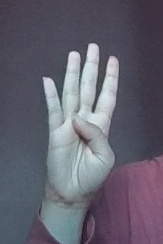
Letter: kaaf